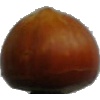
Label: nut_forest